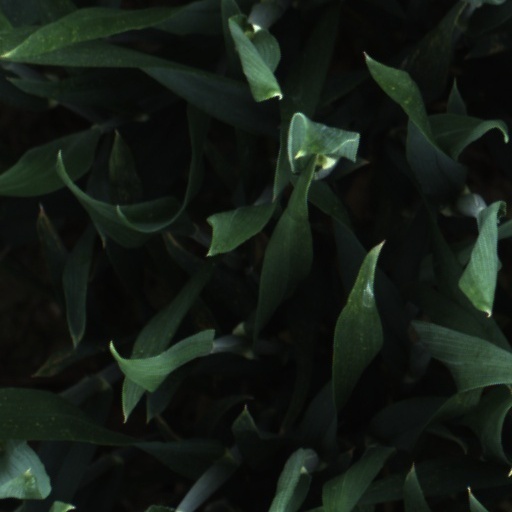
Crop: wheat